Santa Veracruz Church, Mexico City

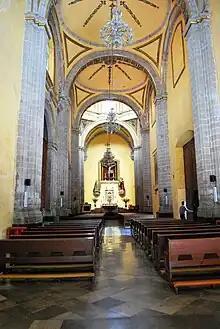
Interior

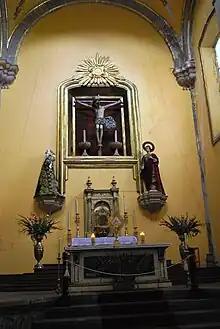
Christ of the Seven Veils

The building has facades on the west, south and east sides, with the south façade, facing Hidalgo Street, as the main one. These facades are covered in tezontle and gray sandstone (cantera) with two elaborately decorated Mexican Baroque or Churrigueresque portals. The portal on the main facade has two levels, with entrance through a rounded arch flanked by pilasters with inverted, elongated, truncated pyramid shapes called estipites. The second level has two pairs of estipites, with a simple cross, a large choral window, and three pyramid-shaped pinnacles. At the top of the façade is a sculpture of Saint Joseph. The side portal is richer than the main one.